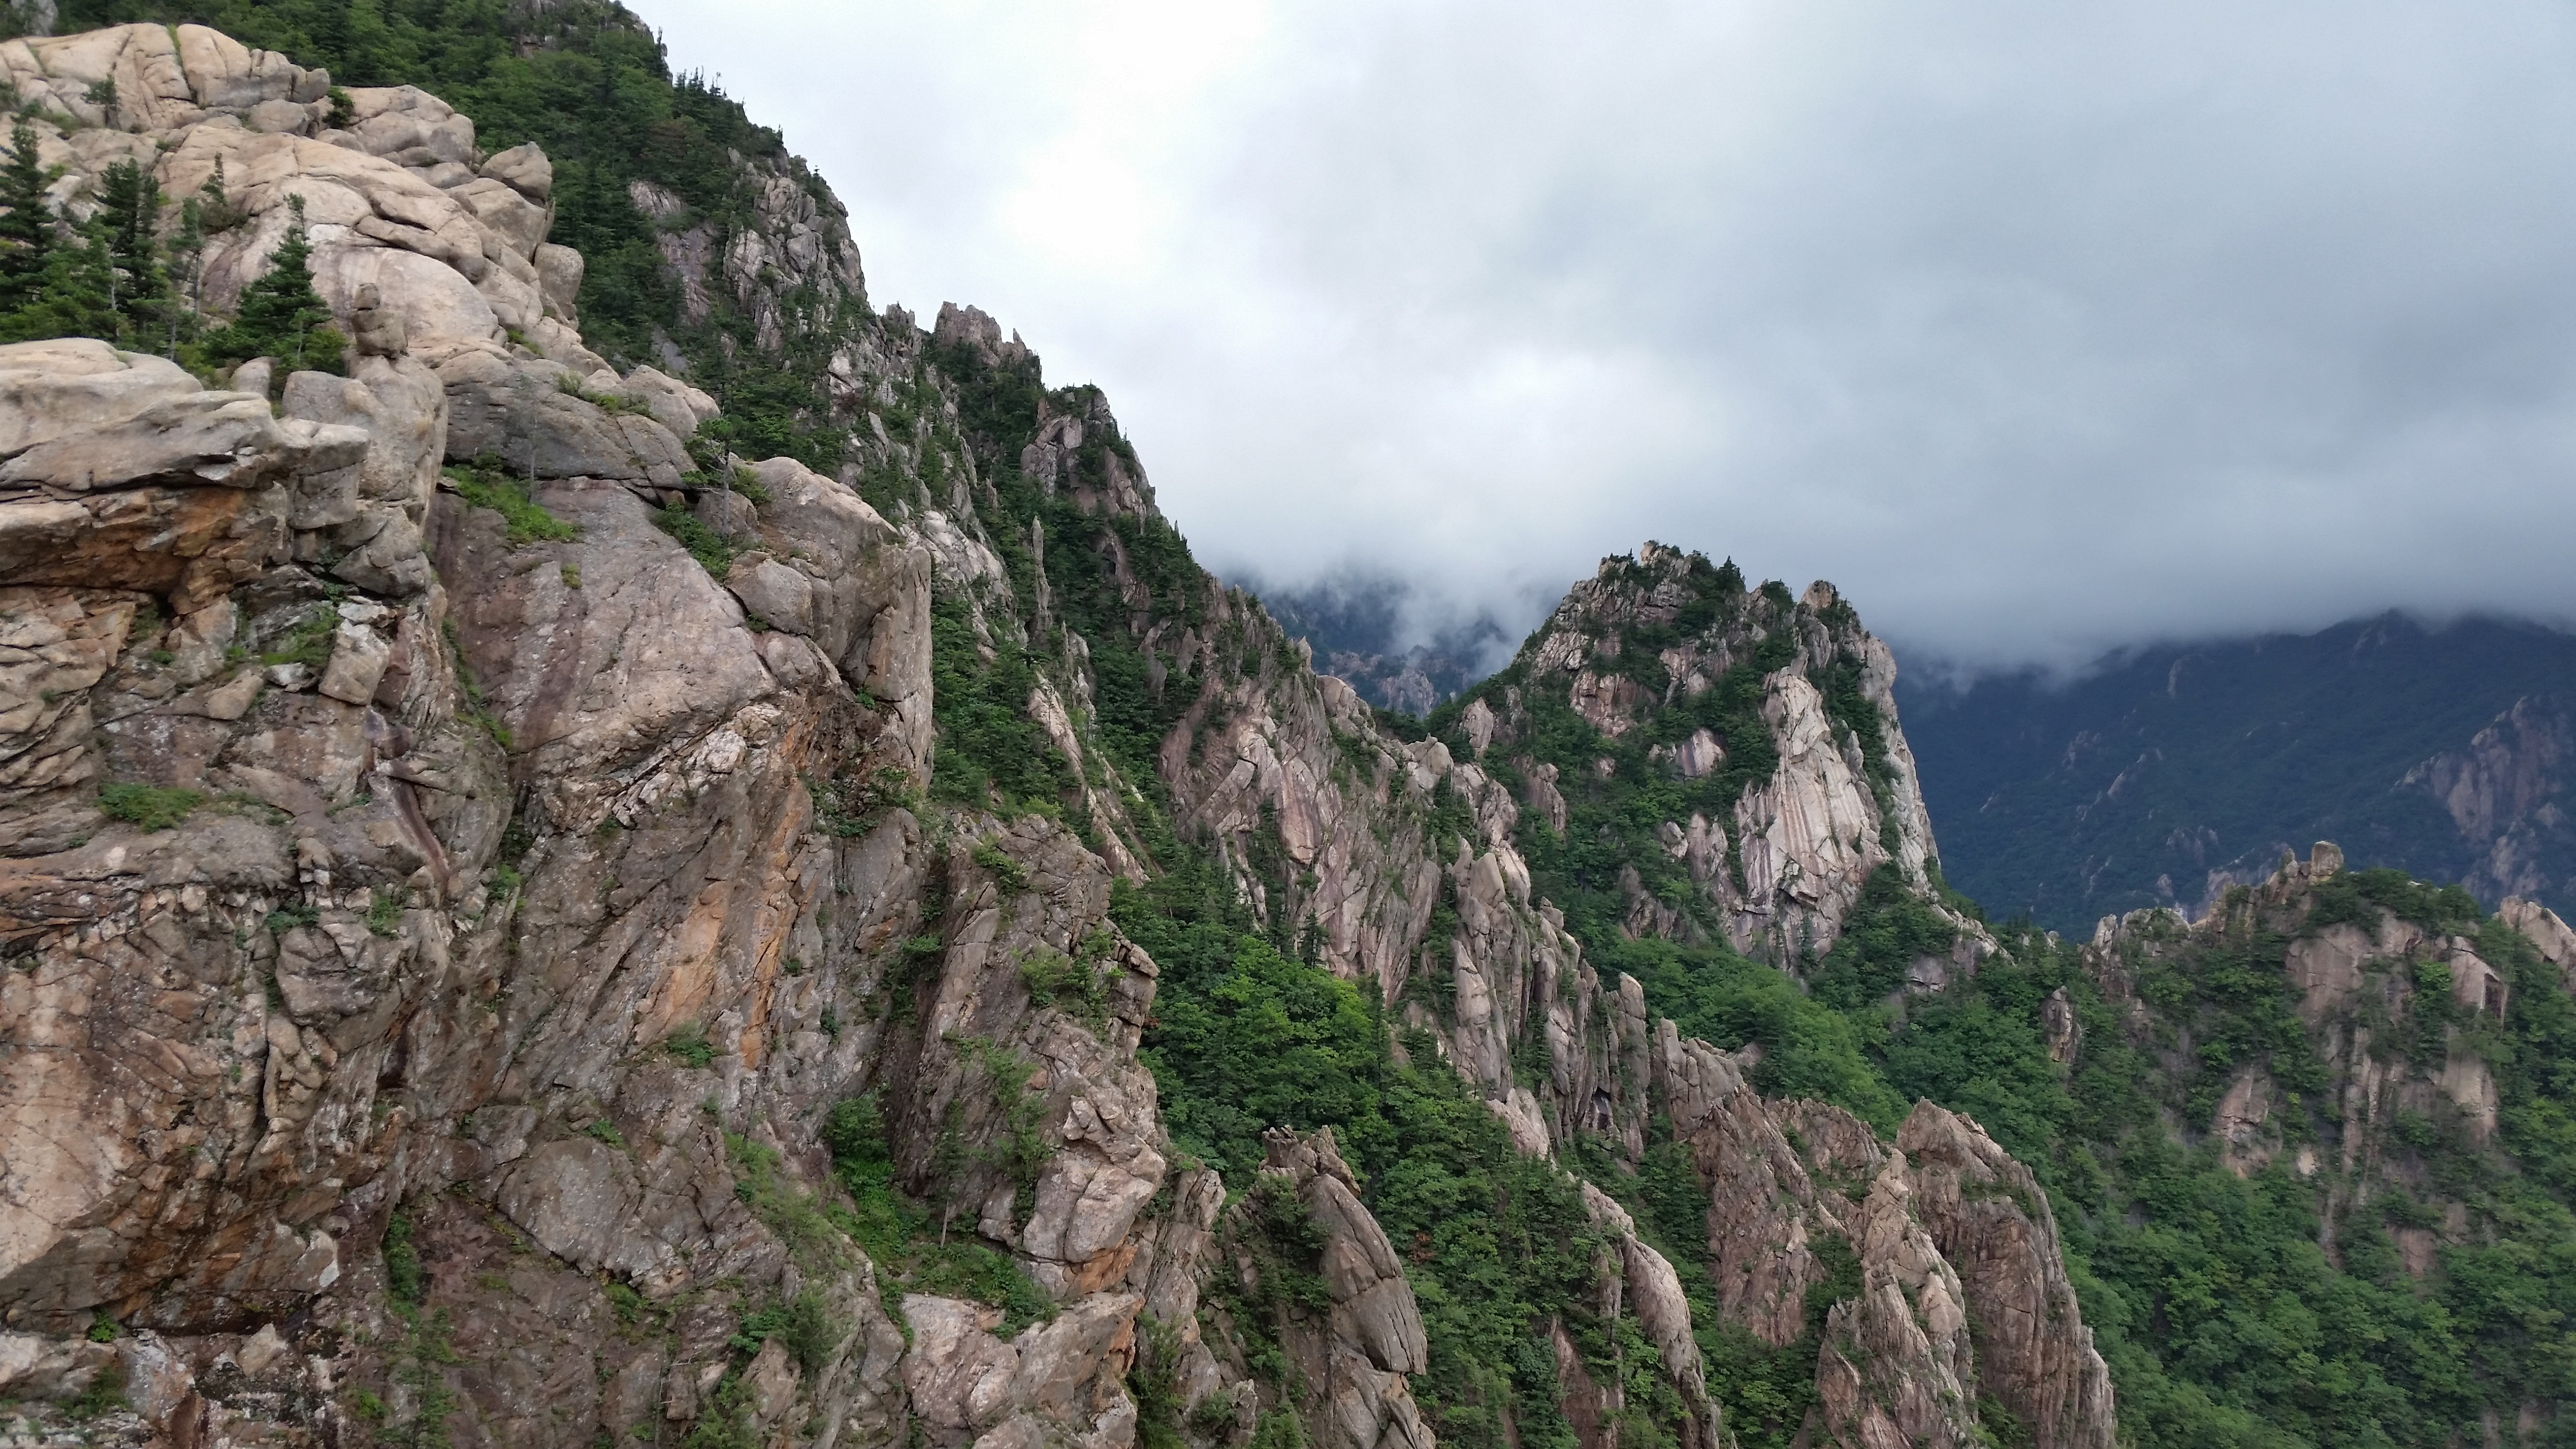
rock, wilderness, walking, mountain, trail, adventure, mountain range, formation, cliff, park, terrain, ridge, summit, geology, alps, ravine, plateau, landform, republic of korea, gangwon do, mountain pass, mt seoraksan, geographical feature, mountainous landforms, geological phenomenon